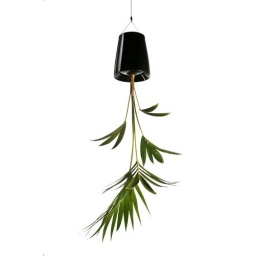
new product in Doniczkowy.pl flower pot store